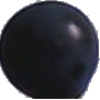
Label: blue_grape